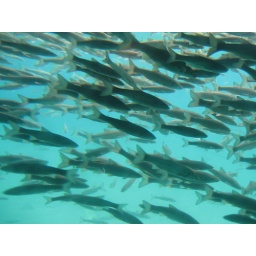
The fish were only in the shallow water at the edges of the lake. Further out there were almost no fish at all.